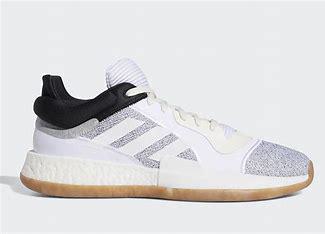
Brand: Adidas
Model: Marquee Boost